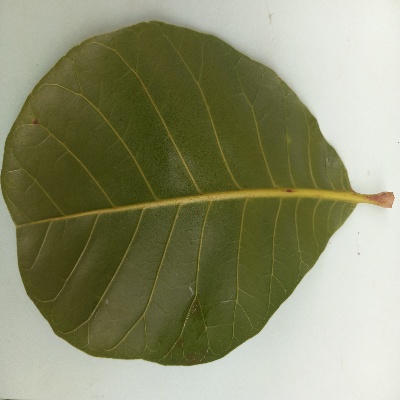
Crop: Cashew
Condition: healthy